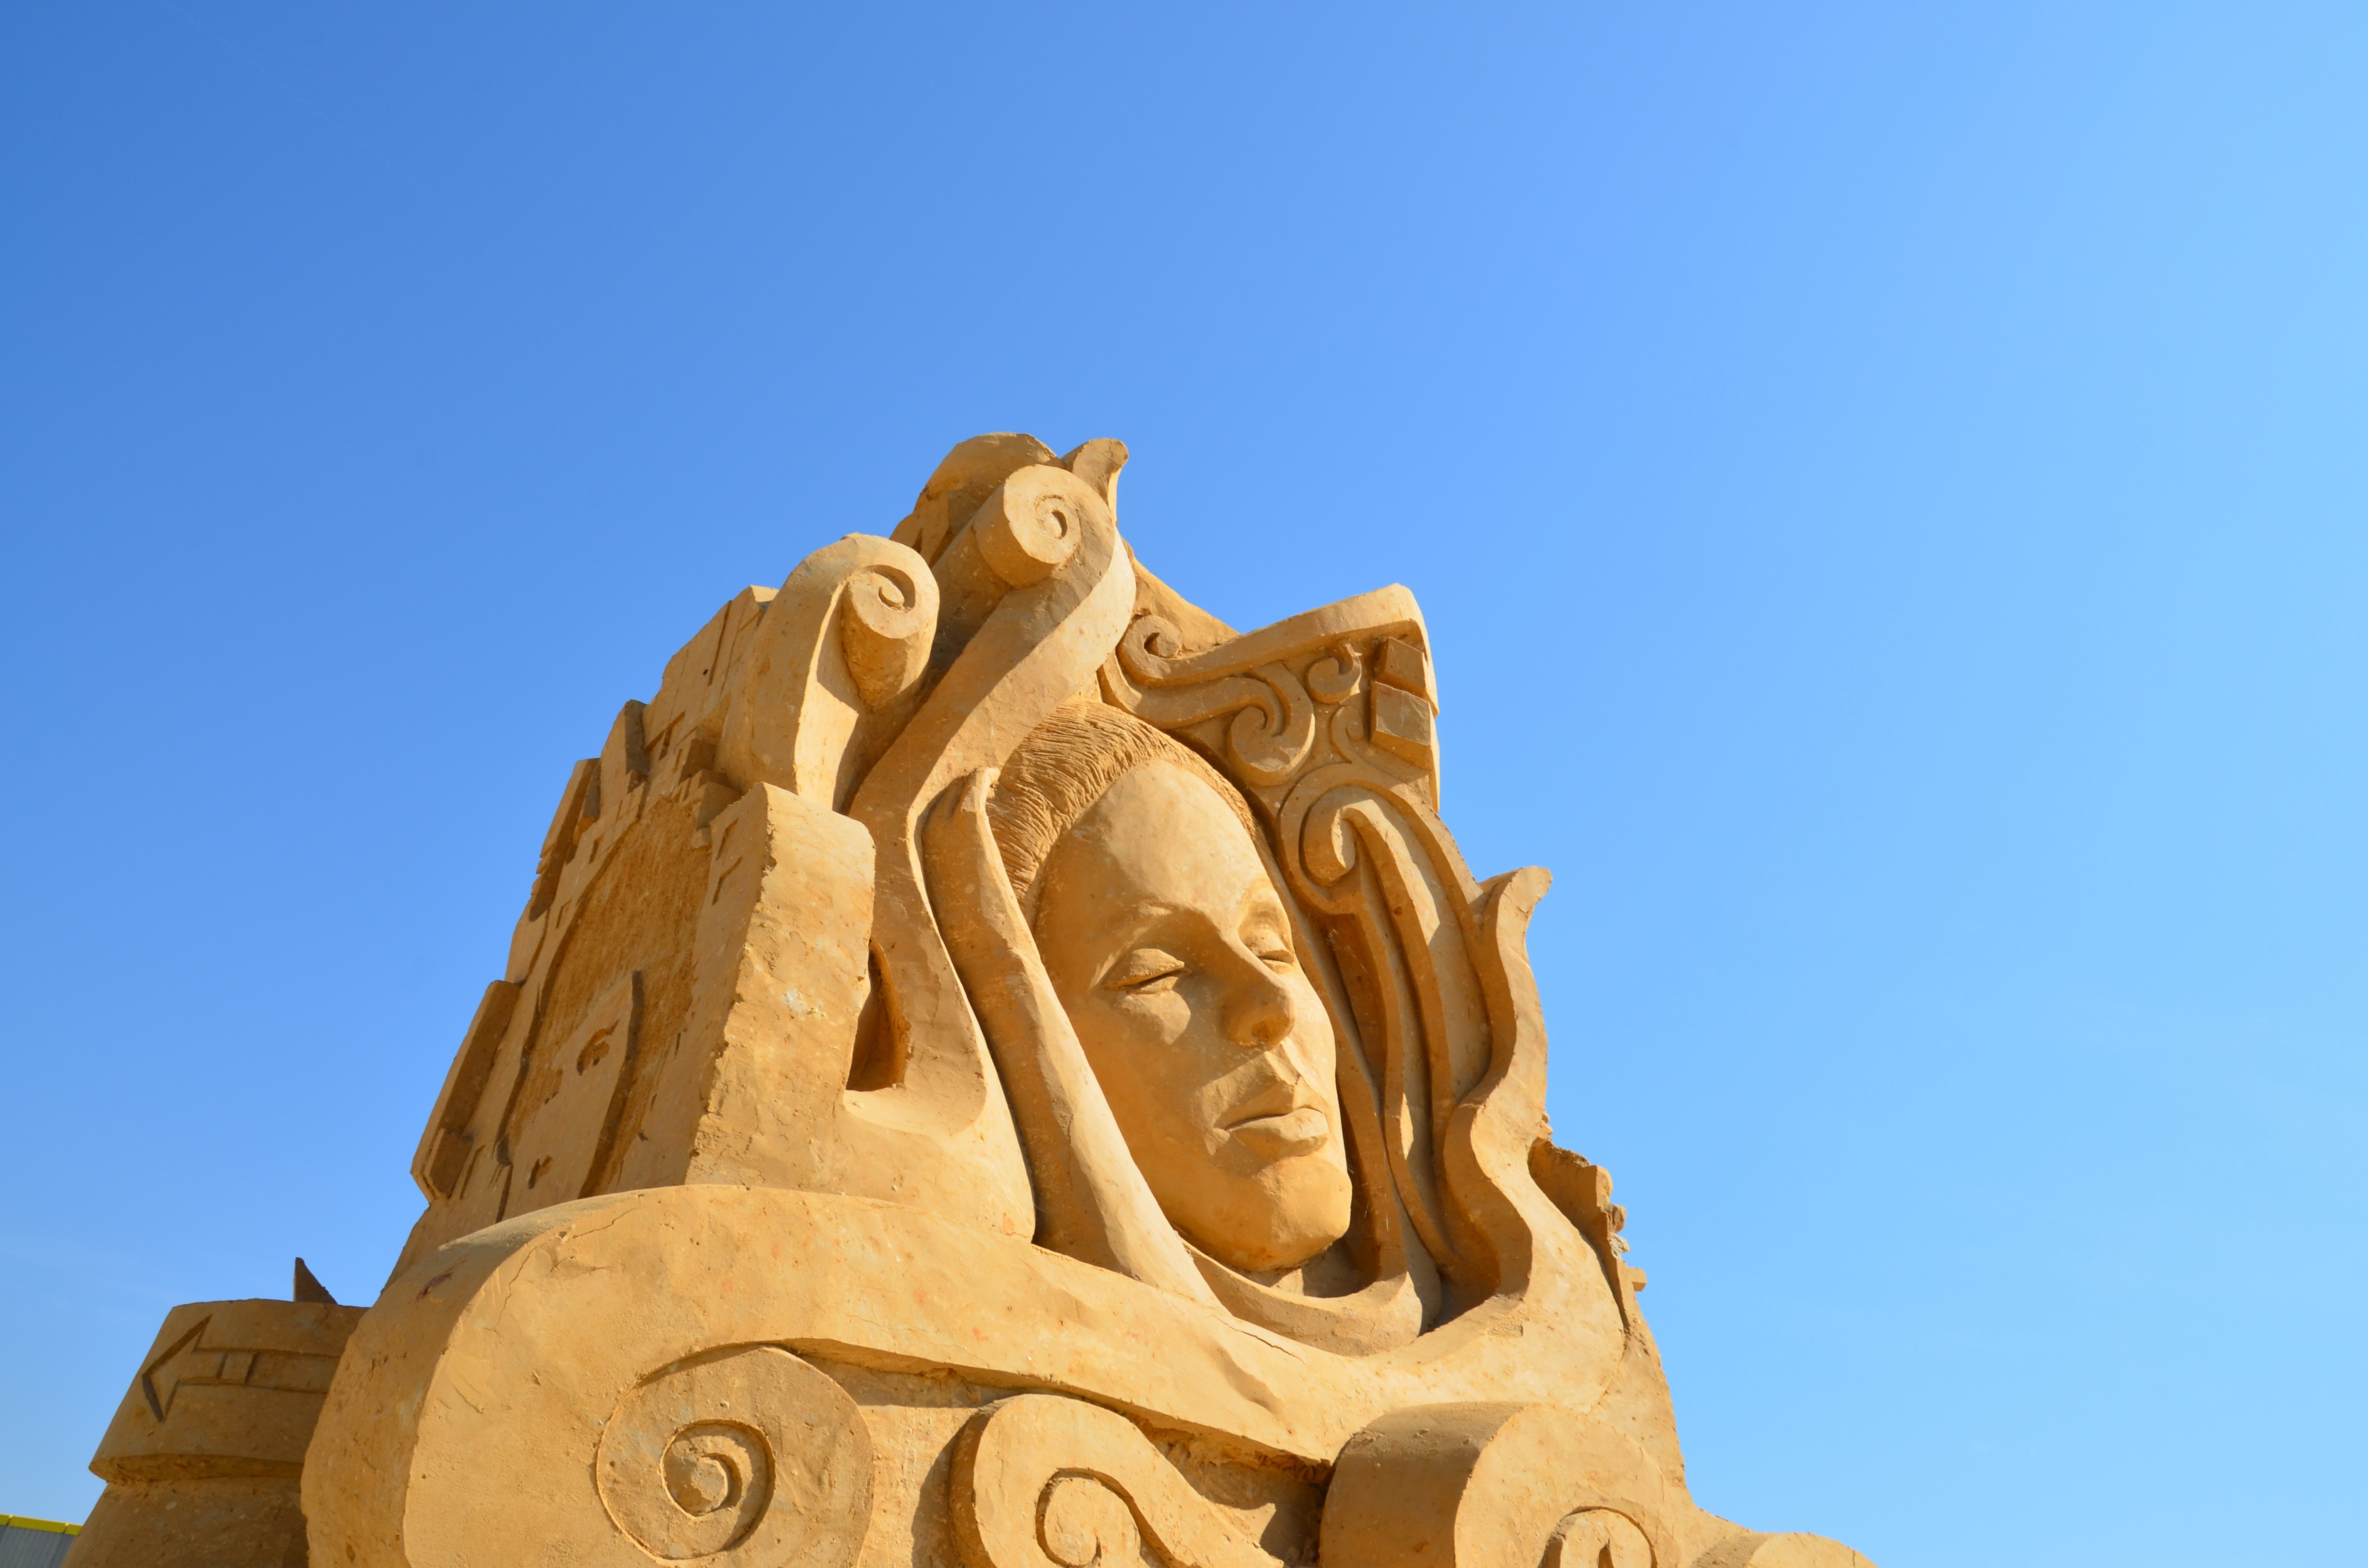
sand, grain, monument, statue, pattern, material, sculpture, art, figure, design, temple, bust, carving, stone carving, granular, ancient history